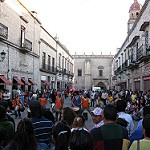
Label: street